Indonesian Women's Congress

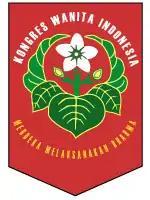
Indonesian Women's Congress (Kowani) logo

The Indonesian Women's Congress, often known by its Indonesian acronym Kowani, is a federation of Indonesian women's organizations which was founded in 1946. Its headquarters are located in Jakarta. The name also refers to national congresses which have taken place regularly since 1928. Since its founding the Congress has included women from various political and religious backgrounds; it has generally allowed independence and autonomy for its member organizations.